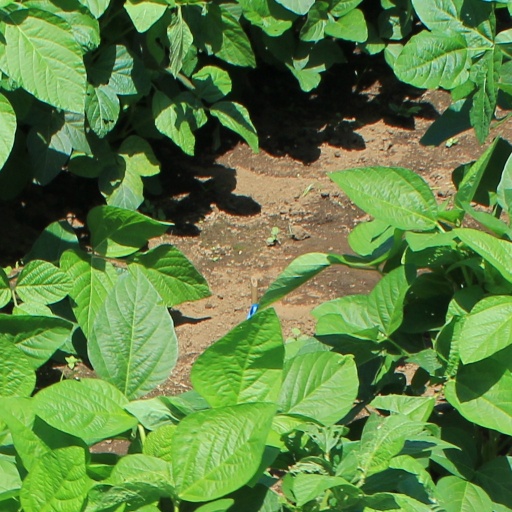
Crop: soybean